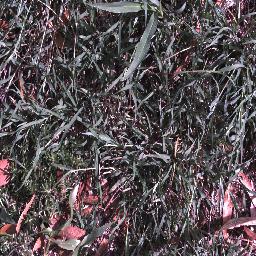
Label: negative